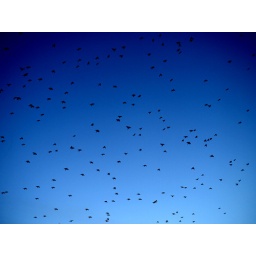
500 Kestrels flying over my house, thought I would lean out of my window and take a shot